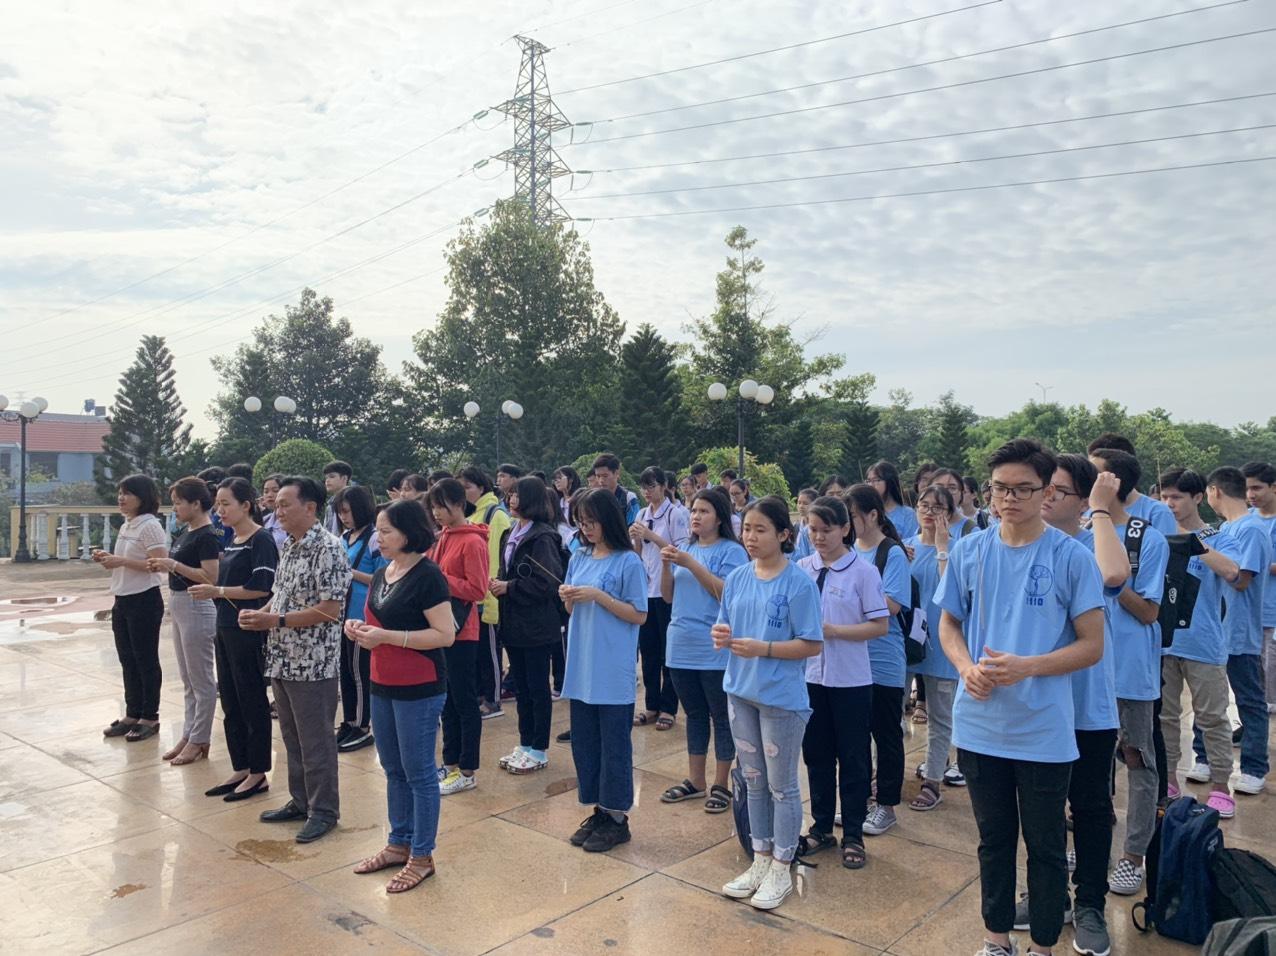
ở hàng đầu tiên có năm người đang thắp hương